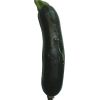
Label: Zucchini dark 1